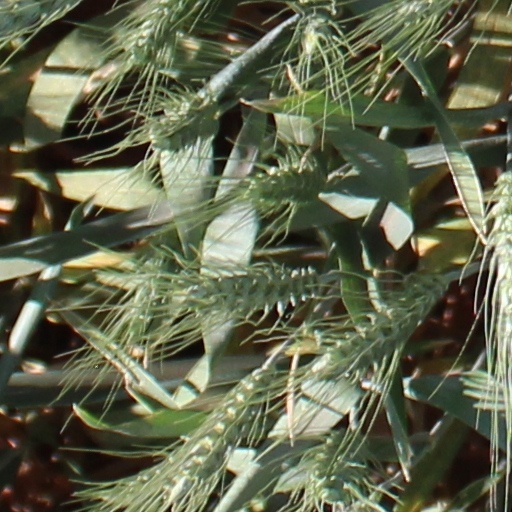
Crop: wheat